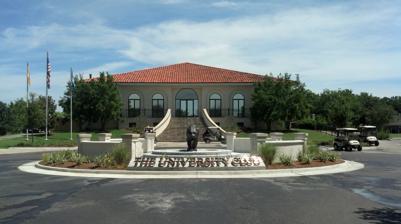
Building: University Club of Baton Rouge
Country: United States of America
Year built: 1998
University Club of Baton Rouge Club information Coordinates 30°19′11.5″N 91°7′5.5″W / 30.319861°N 91.118194°W / 30.319861; -91.118194 Location Baton Rouge, Louisiana , U.S. Established October 22, 1998 ; 26 years ago ( 1998-10-22 ) Type Private Owned by Private corporation Operated by Private corporation Total holes 18 Events hosted 2013 NCAA Division I Men's Golf Championship Regional, 2015 L’Auberge Pro-Am of Baton Rouge Website University Club of Baton Rouge Designed by Jim Lipe and David Toms Par 72 Length 7,700 yds The University Club of Baton Rouge in Baton Rouge, Louisiana , is the home of the LSU Tigers and LSU Lady Tigers golf teams and serves as the host site for all of LSU's tournaments. The University Club is a private facility that was built to be the permanent home of LSU Golf. It has a 7,700 yard, Par 72 Championship-Caliber, 300-acre course. The University Club was developed on land donated to the Tiger Athletic Foundation (TAF) and subsequently leased to the University Club. The Tiger Athletic Foundation is a private , non-profit corporation which serves as the fund-raising and development arm of the LSU Athletics Department. Membership in the club is offered to members of the Tiger Athletic Foundation and then extended to the general public , who first must become members of the Tiger Athletic Foundation. The club is owned and managed by a corporation made up of LSU supporters. The Tiger Athletic Foundation also supports the club. Course history The course was originally designed by Jim Lipe and opened in 1998. The course was later redesigned by former LSU All-American golfer David Toms and the original designer, Jim Lipe in 2010. Its redesign took advantage of the natural topography keeping in mind the Louisiana wetlands that surround the golf course . University Club of Baton Rouge golf course Sign for the University Club of Baton Rouge Tournaments The University Club hosted a Regional Tournament for the 2013 NCAA Division I Men's Golf Championship . The PGA L’Auberge Pro-Am of Baton Rouge was held on April 22, 2015. The University Club will host a 2016 NCAA Division I Women's Golf Championship Regional and 2017 NCAA Division I Men's Golf Championship Regional. Mary and Woody Bilyeu Golf Practice Facility The Mary and Woody Bilyeu Golf Practice Facility functions as the golf-learning center for the LSU Tigers and Lady Tigers golf teams. The clubhouse lobby and team meeting room showcases the history of both the men’s and women’s golf programs at LSU. The facility also contains locker rooms for the men's and women's teams and an office for each coach. The practice facility features a 100-yard-long tee box and 10,000-square-foot putting green with bunkers around it. Mary and Woody Bilyeu golf practice facility Mary and Woody Bilyeu golf practice facility course Club Amenities The University Club is also home to the Chuck Winstead Golf Academy, which is considered to be a state-of-the-art indoor/outdoor instructional facility. The Academy is located on the University Club's driving range and is the largest practice facility in Louisiana . Besides being the home of the LSU men's and women's golf teams, the private club offers its members other amentiites. The University Club is equipped with a five lane swimming pool . A covered cabana includes snack bar services, restrooms and shower facilities. The pool caters to all members of the club offering lap swimming, open swim and pool parties. In addition to the pool, The University Club has four clay tennis courts and offers tennis lessons. A full-service grill/ restaurant named the UC Grill is located on the property. See also LSU Tigers and Lady Tigers References